The New York Ledger

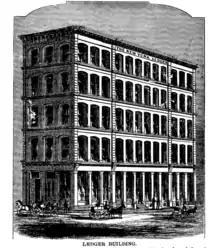
The Ledger building in 1876

The New York Ledger was a weekly story paper published in Manhattan, New York. It was established in 1855 by Robert E. Bonner, by transforming the weekly financial journal called "The Merchant's Ledger" that he had purchased in 1851. Bonner turned the paper over to three sons to operate in 1887. The date of last issue was 1898, when it was changed to The Ledger Monthly, which disappeared by 1903.